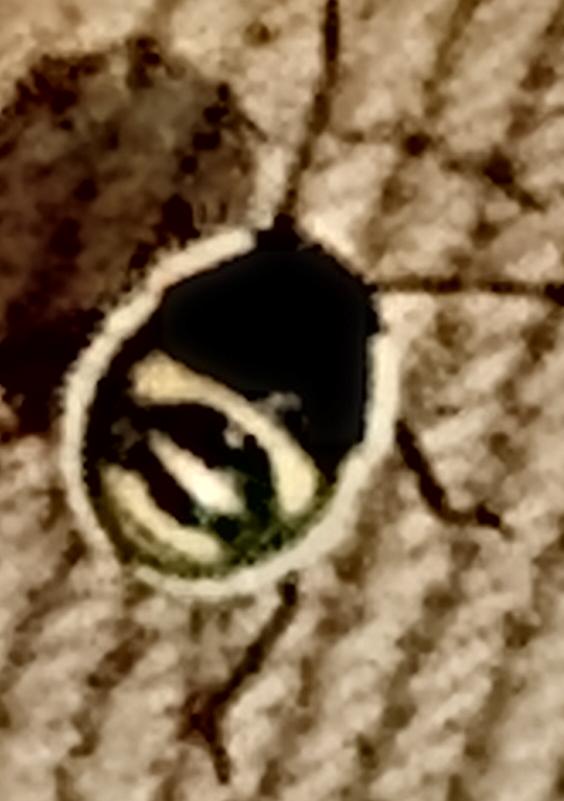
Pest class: stink_bug